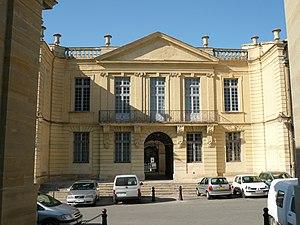
Marie de la Ville d'Uzès (Gard-France).
L'hôtel de ville d'Uzès est un édifice civil accueillant les institutions municipales de la ville d'Uzès, dans le département du Gard et la région Languedoc-Roussillon. Il fait l'objet d'une inscription au titre des monuments historiques depuis 1983.
Uzès est une commune française située dans le département du Gard, en région Occitanie.